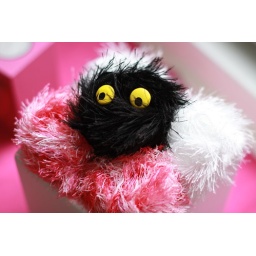
[20090205_IMG_11644] When I cleaned the kitchen today, I placed/created this little creature in the window.